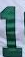
Number: 1